Dinosaur Park Formation

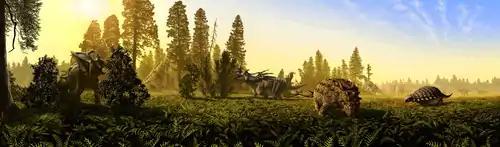
Restoration of the megafaunal dinosaurs of the Dinosaur Park Formation. From left to right: "Chasmosaurus", "Lambeosaurus", "Styracosaurus", "Scolosaurus", "Prosaurolophus", "Panoplosaurus", and a herd of "Styracosaurus" in the background

The Dinosaur Park Formation is composed of sediments that were derived from the erosion of the mountains to the west. It was deposited on an alluvial to coastal plain by river systems that flowed eastward and southeastward to the Bearpaw Sea, a large inland sea that was part of the Western Interior Seaway. That sea gradually inundated the adjacent coastal plain, depositing the marine shales of the Bearpaw Formation on top of the Dinosaur Park Formation.